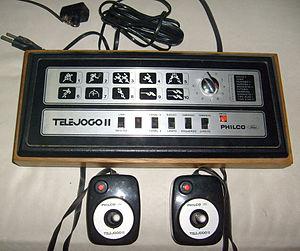
Cet article présente une liste non exhaustive de consoles de jeux vidéo de première génération. Plus de 900 y sont répertoriées.